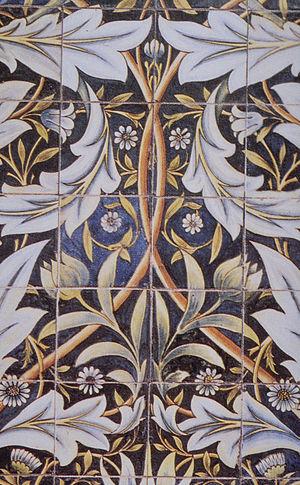
En construction, un carreau, éventuellement suivi d'un nom de matière, désigne un élément carré ou parallélépipédique employé dans différents domaines. Les carreaux employés pour le pavement ou le carrelage sont des éléments en pierre naturelle ou artificielle. Les carreaux de céramique deviennent un support à l'ornementation prisé de beaucoup de cultures et de pays.